Claiborne Pell

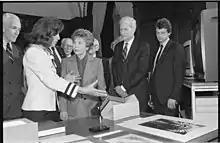
Pell watches as Raisa Gorbachev listens to Marilyn Quayle at a display of books and other items at the Library of Congress

In 1960, Pell won the seat of retiring U.S. Senator Theodore Francis Green, defeating former Governor Dennis J. Roberts and former Governor and U.S. Senator J. Howard McGrath in the Democratic primary, and former Rhode Island Republican Party Chairman Raoul Archambault in the general election.